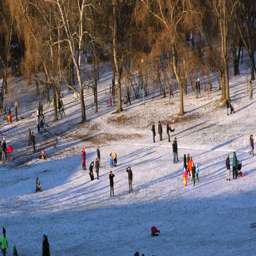
first snow in the park during winter time landscape